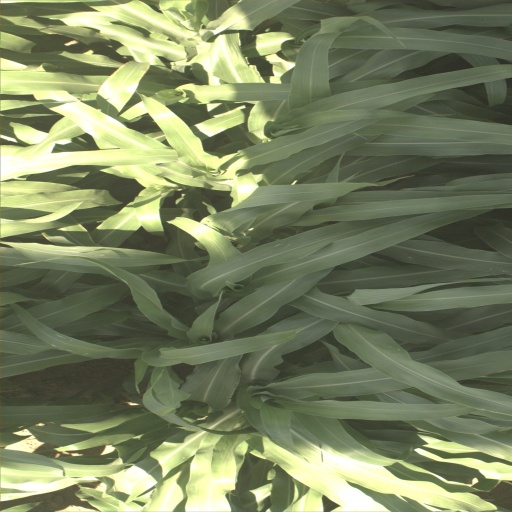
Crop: sorghum